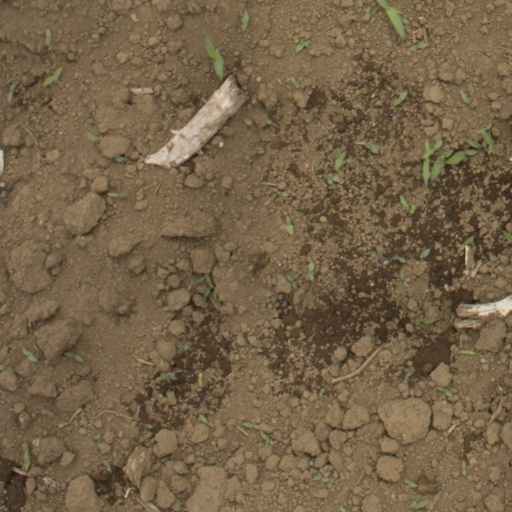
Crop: Jerusalem artichoke